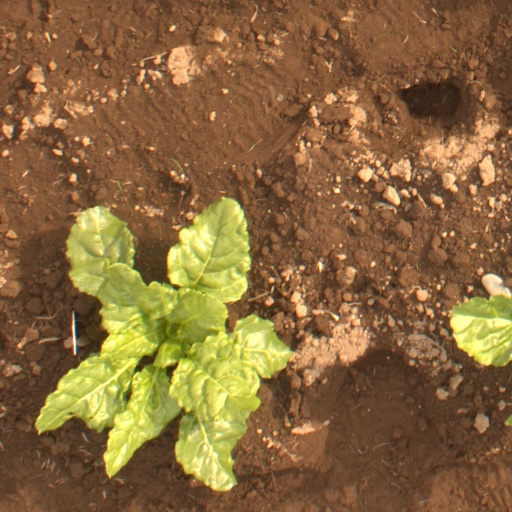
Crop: sugar beet